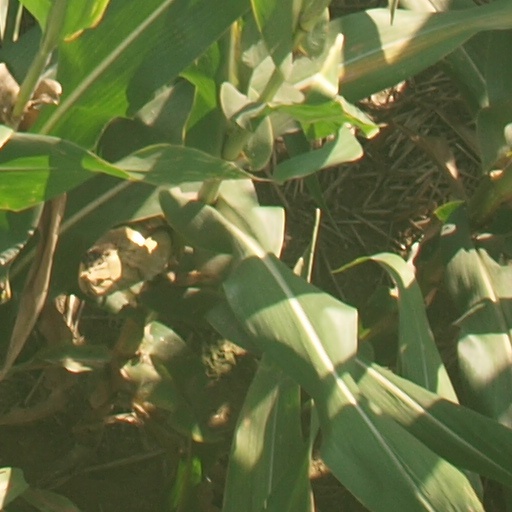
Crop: maize; corn